Dominican Republic–Haiti relations

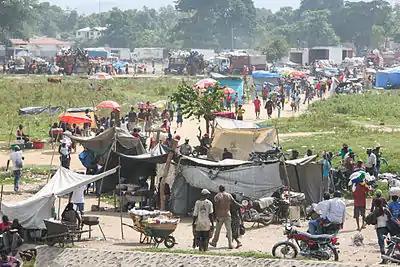
Haitians at the border between Haiti and the Dominican Republic.

The hostile relations between the two nations continued due to disputes over sections of the border, which was not finally delimited until 1929. A subsequent commission set about conducting on-the-ground demarcation, however there were continuing disputes over certain sections of the boundary. These were allocated via a treaty signed on 27 February 1935, with a final border treaty being signed on 9 March 1936. Despite this, the Dominican dictator Rafael Trujillo subsequently launched a wave of anti-Haitian violence in 1937, culminating in the Parsley massacre in which tens of thousands of Haitians were forced across the border or killed. Rafael Trujillo ordered an attack on Haitians living in the northern border regions of the Dominican Republic, mainly in Dajabón. The number of dead is still unknown, though it is now calculated between 20,000 and 30,000 making it the deadliest massacre in the history of the Caribbean region.